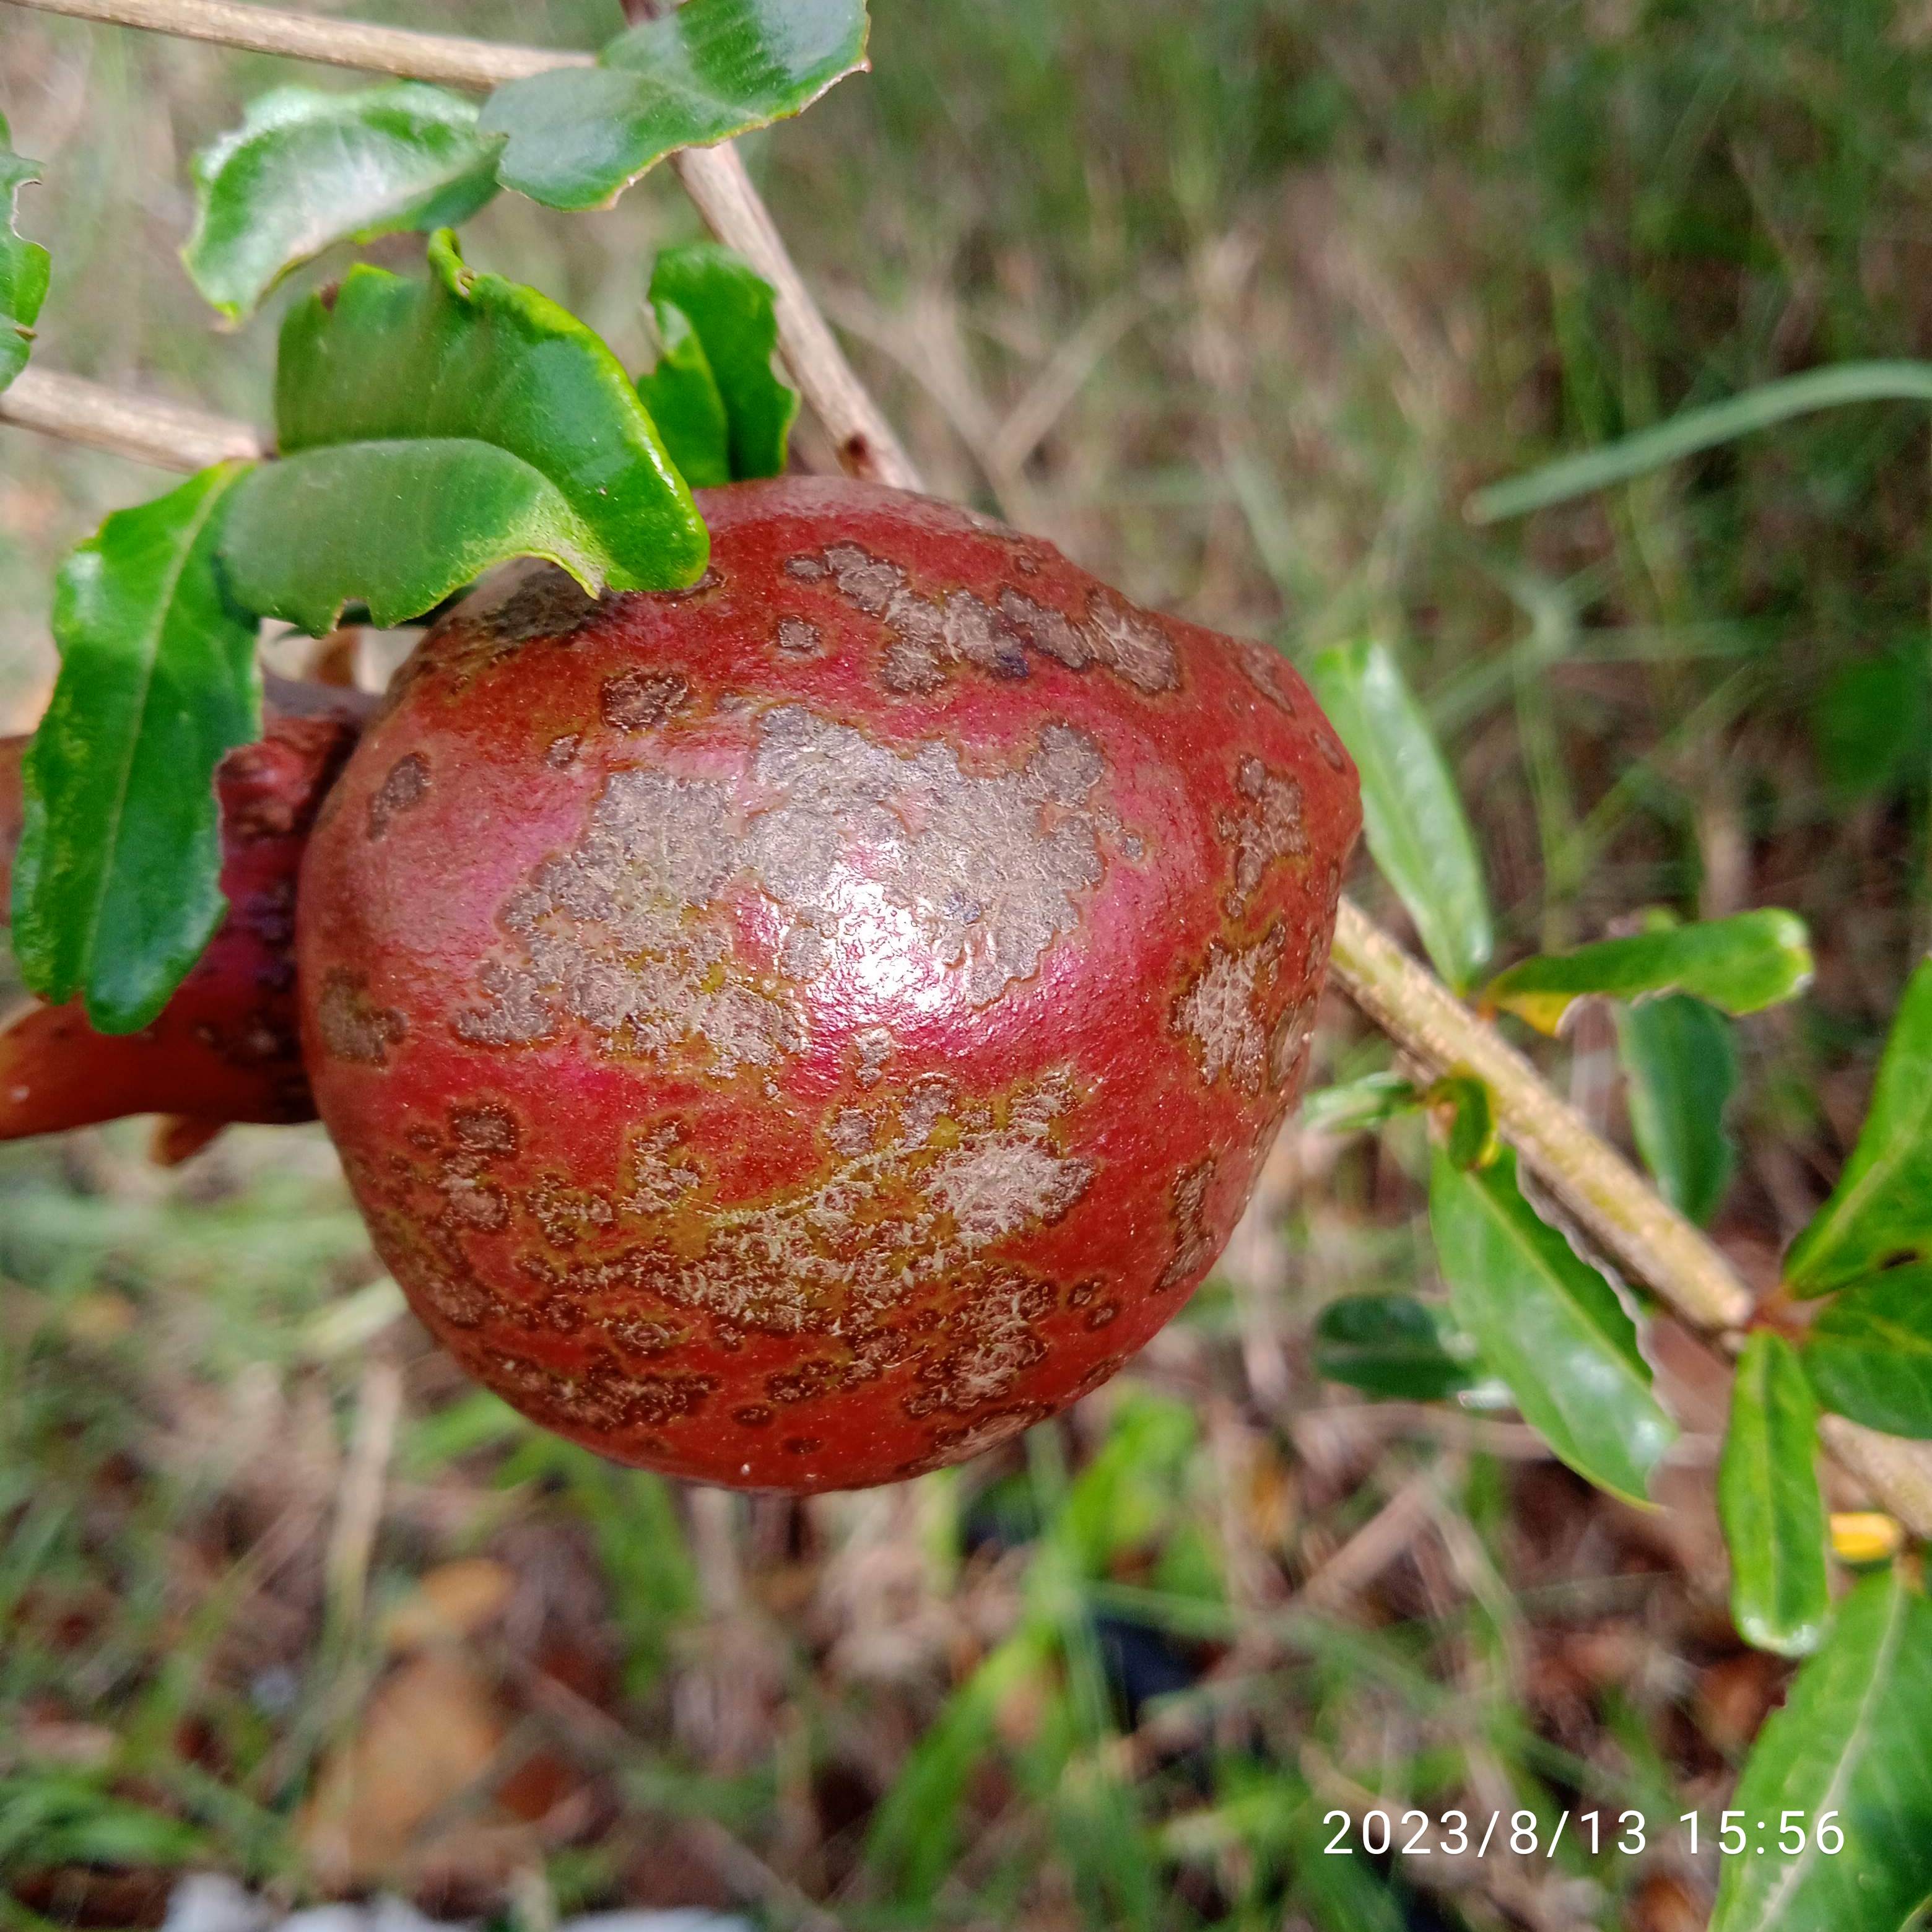
Label: Cercospora